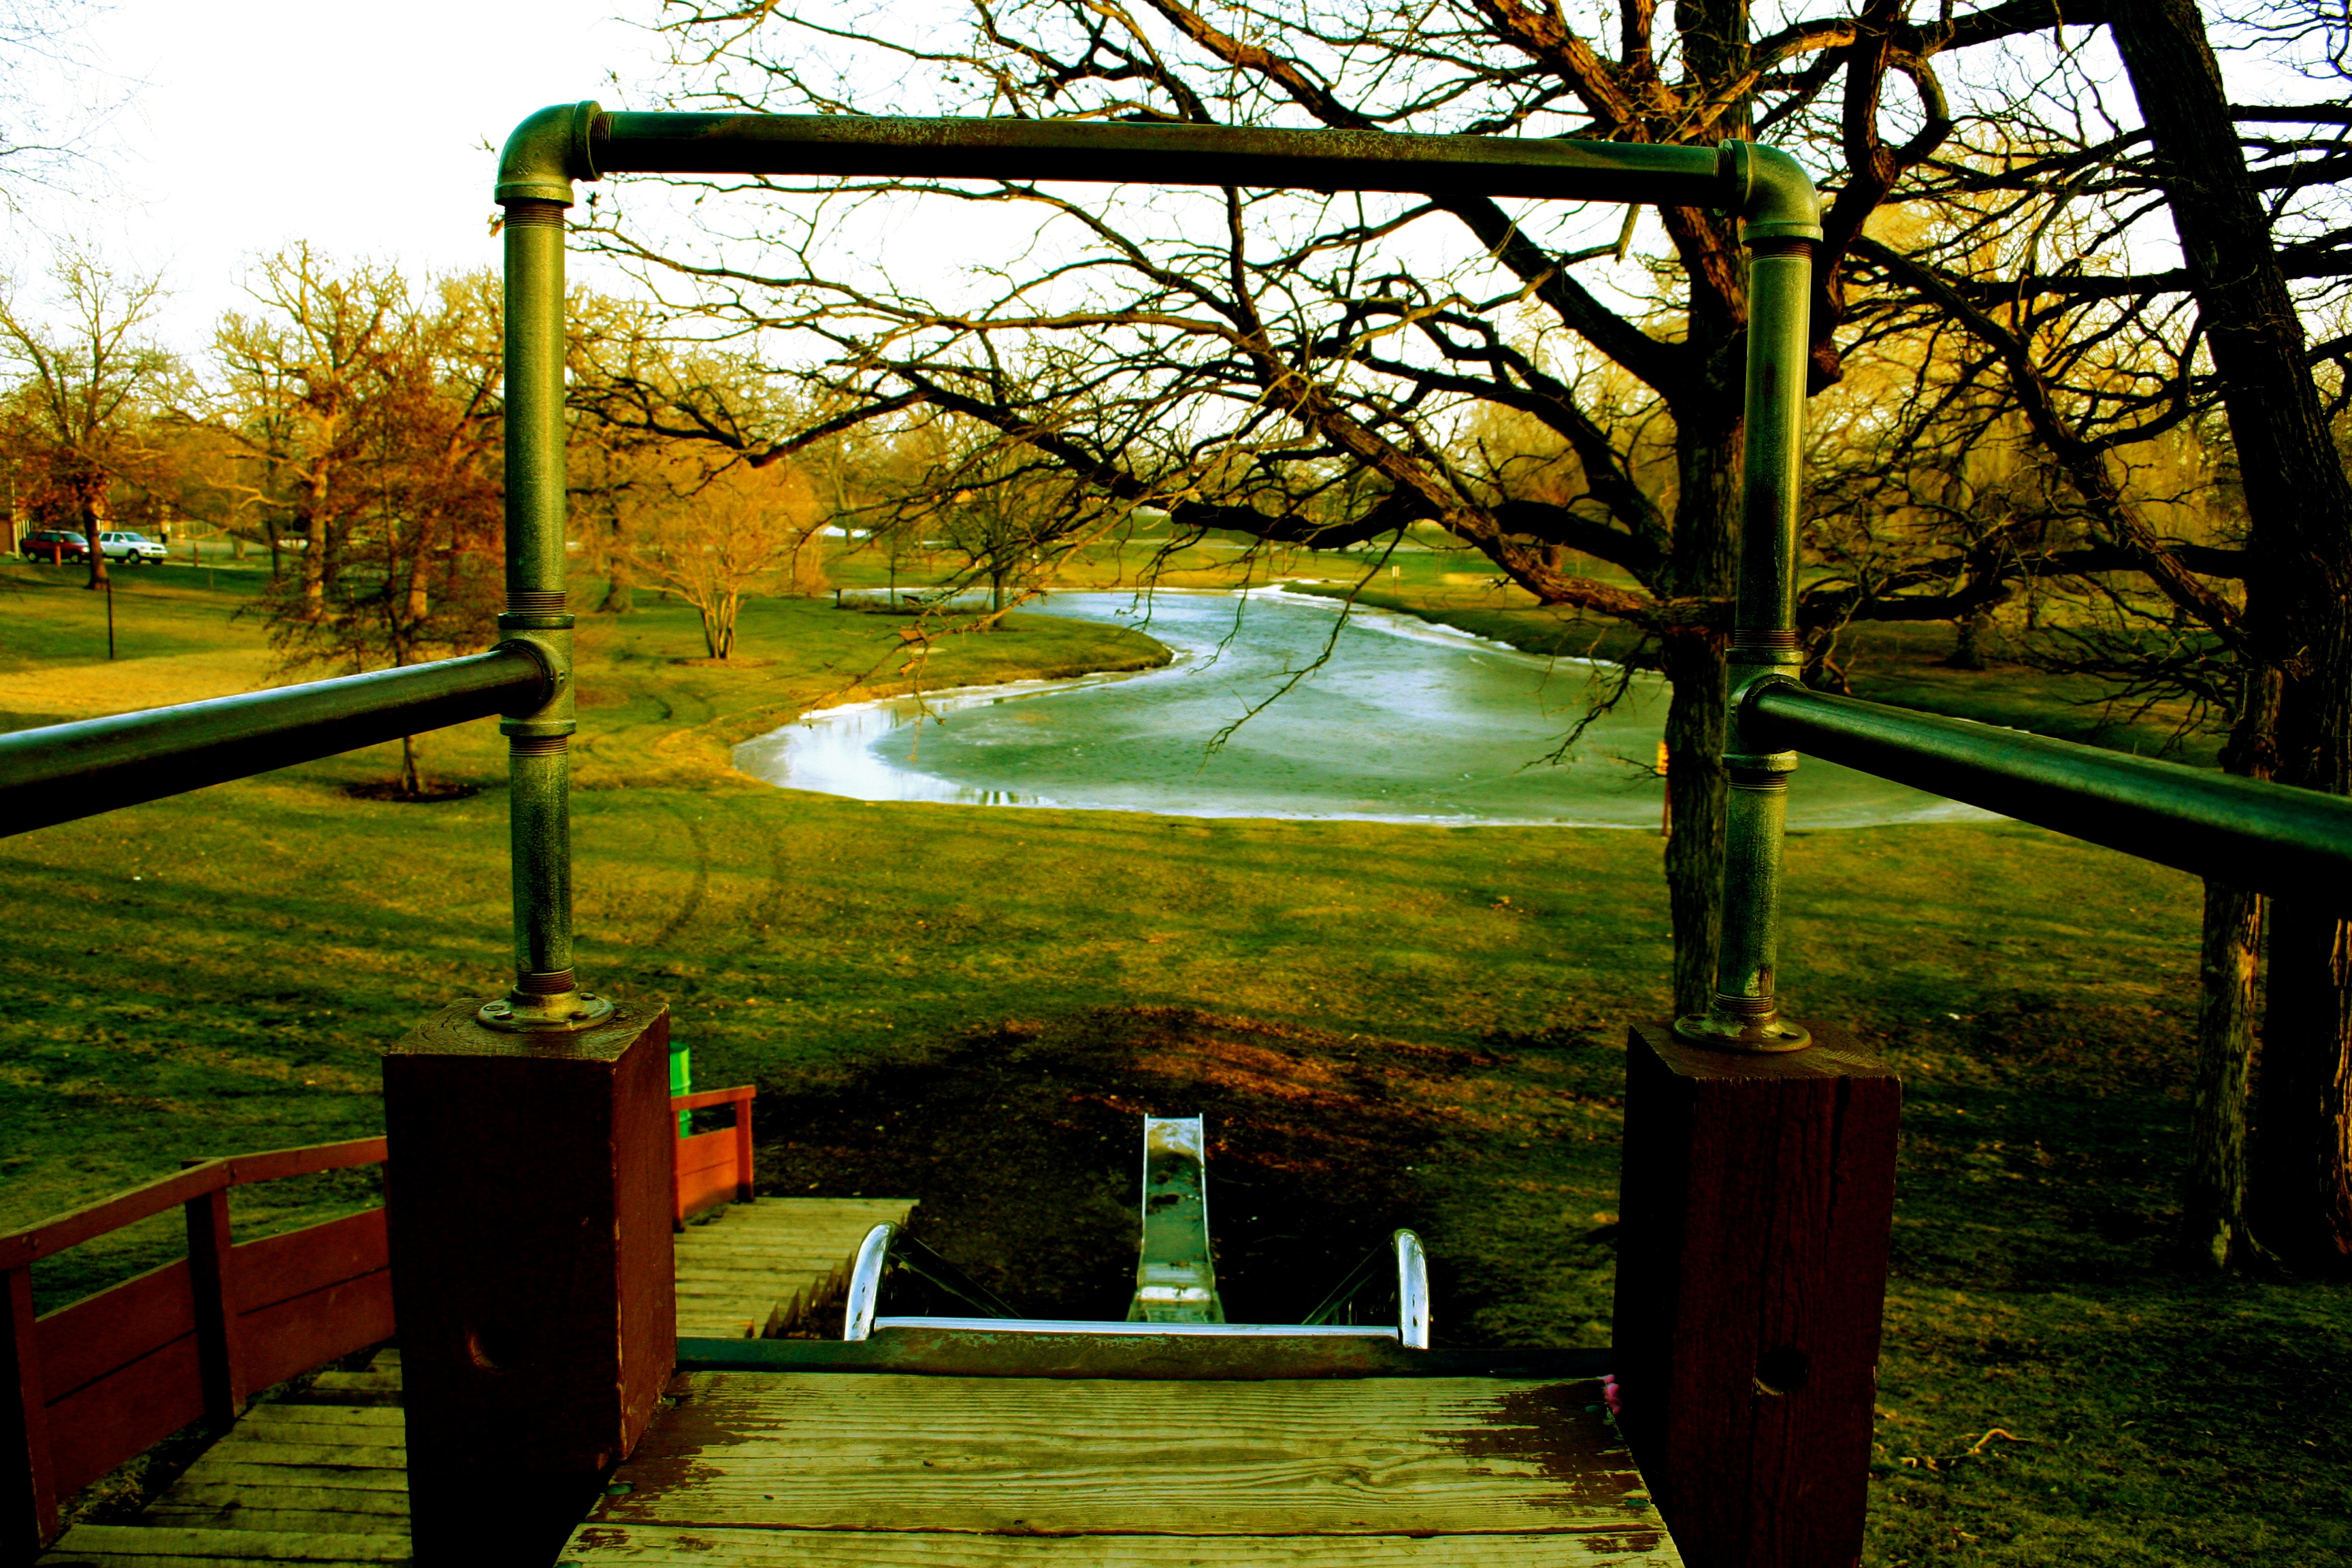
tree, nature, grass, sunlight, morning, flower, green, reflection, autumn, park, backyard, garden, woodland, rural area